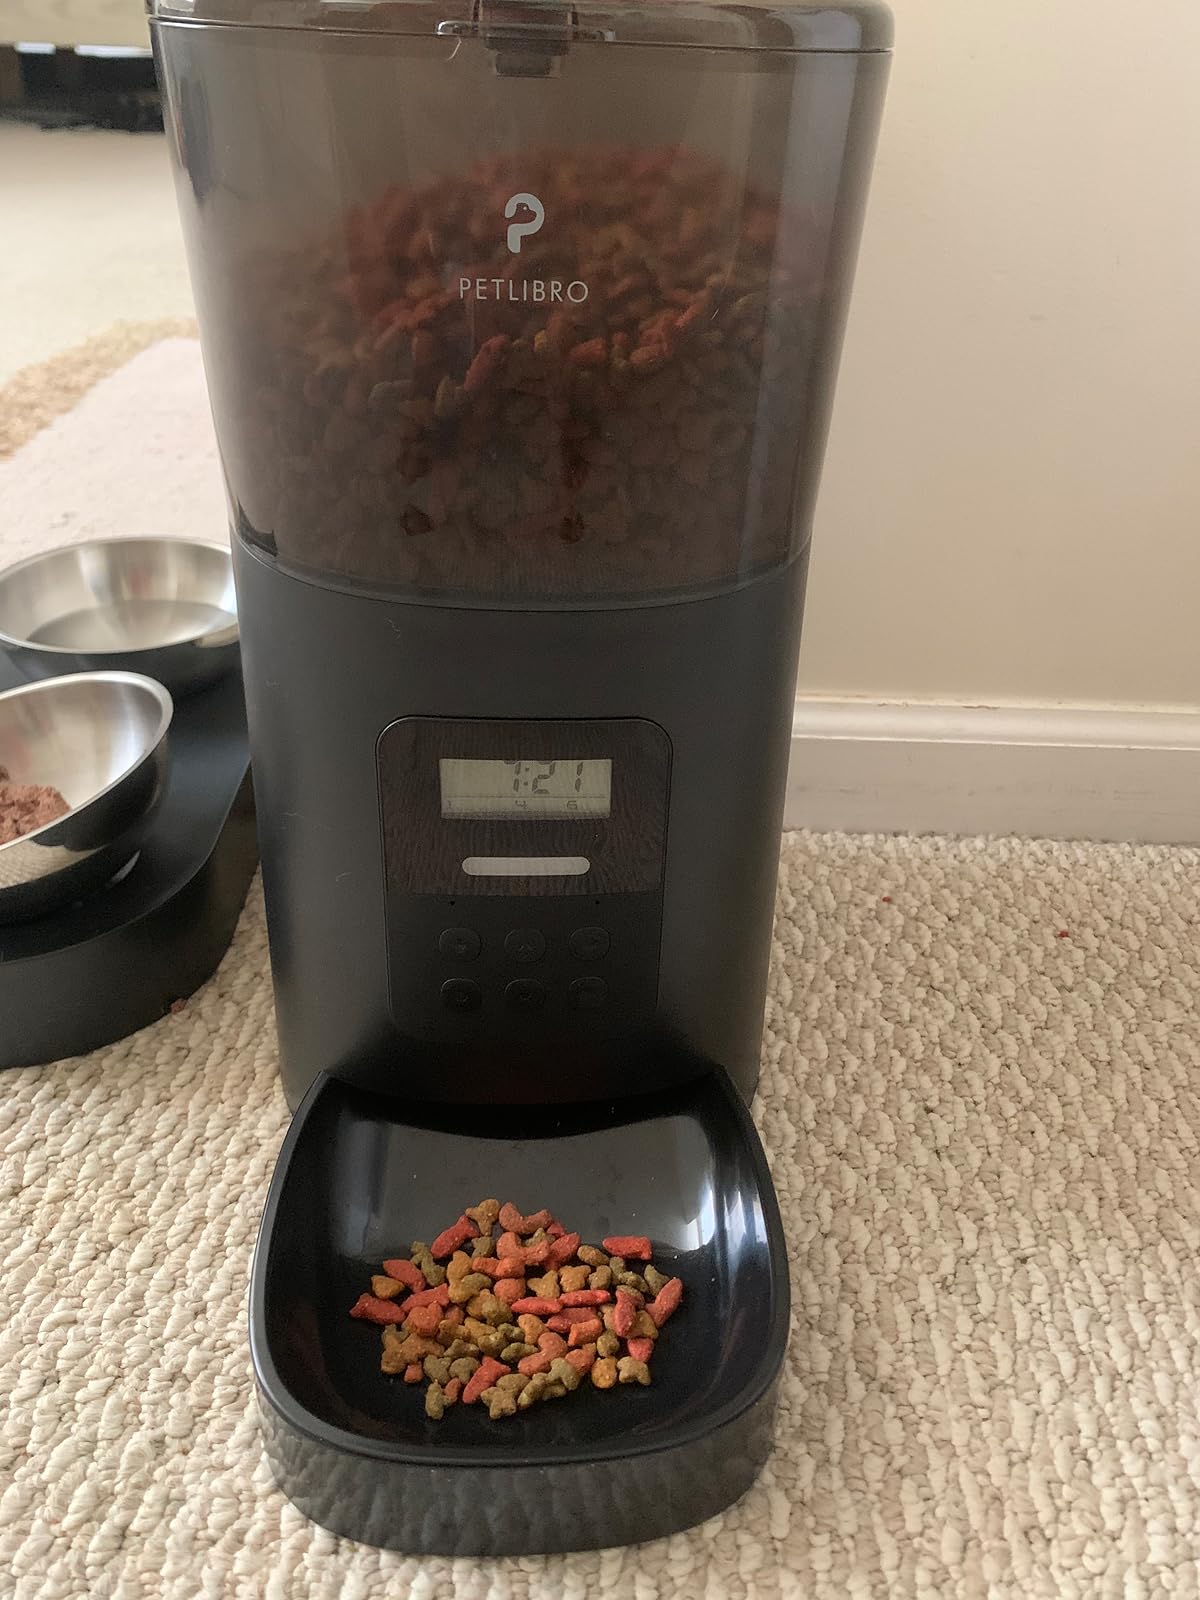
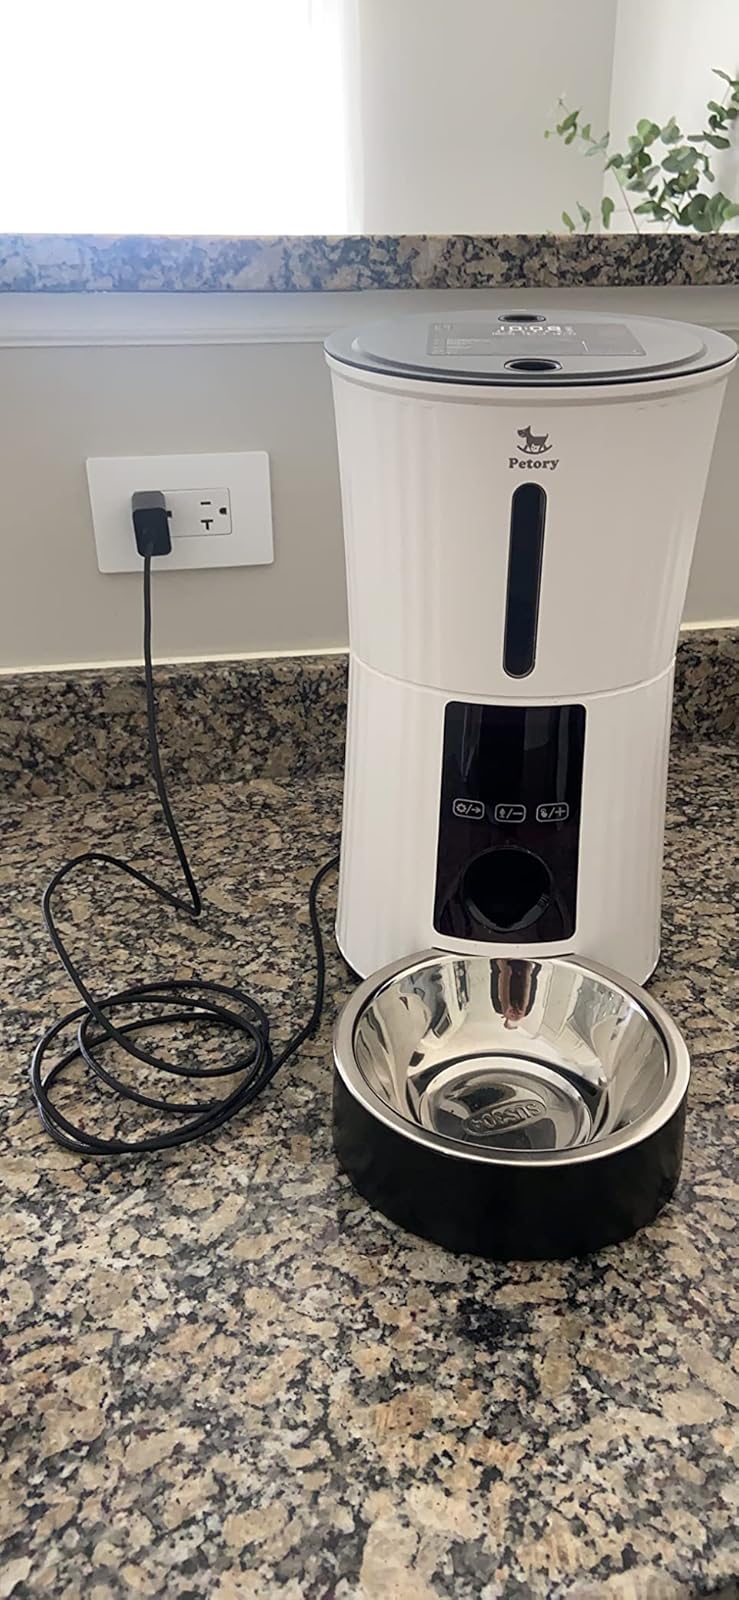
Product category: items_feeder
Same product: no